Pagurus

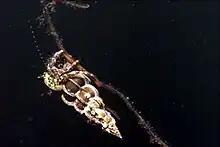
"Pagurus anachoretus"

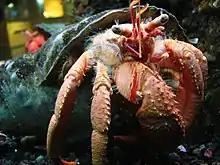
"Pagurus bernhardus"

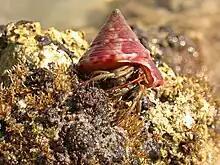
Long-armed hermit crab, "Pagurus longicarpus"

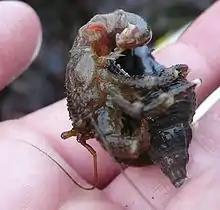
Hairy hermit crab, "Pagurus hirsutiusculus", outside its shell – note the soft-shelled and curved abdomen (top of photo)

The following are all "nomina nuda". They have never been validly described as new species, but only mentioned under these names: